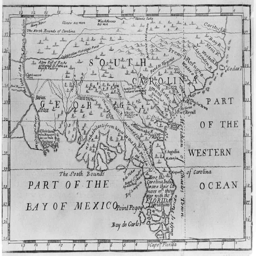
digital history - map of the us colonies